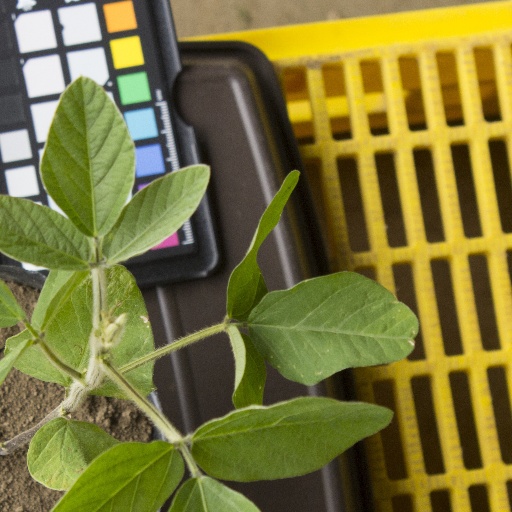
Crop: soybean